Chen Duxiu

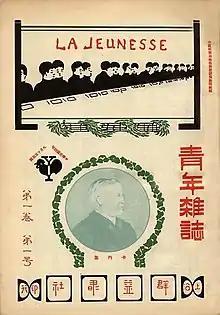
Cover of the first issue of "Youth Magazine" (later "New Youth"), September 1915, edited by Chen

Chen's main platform for the New Culture Movement was the magazine "New Youth", which he founded in Shanghai in September 1915, initially under the title "Youth Magazine". In 1917, Chen was appointed Dean of the School of Arts and Letters at Peking University by its chancellor, Cai Yuanpei. This position significantly enhanced his influence and provided "New Youth" with a prestigious base. Mao Zedong would later refer to Chen as the "commander-in-chief" of the May Fourth Movement, a testament to Chen's pivotal role during this period.